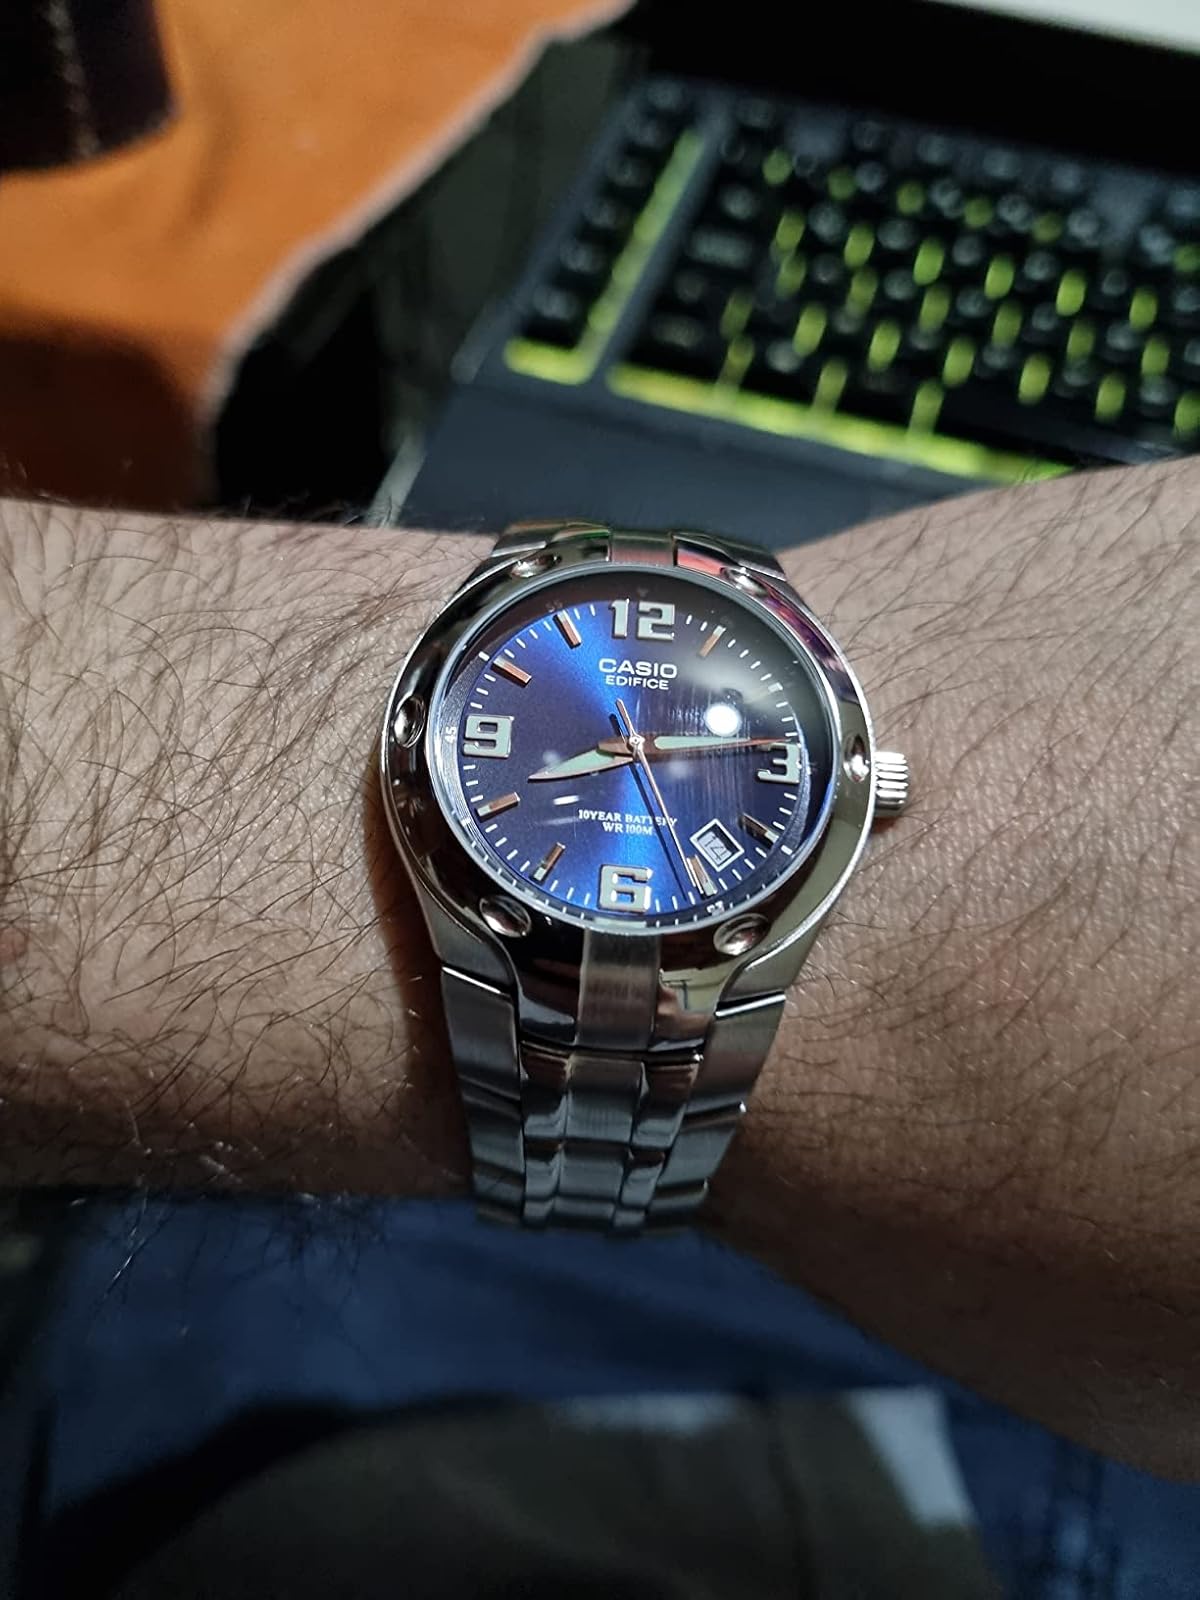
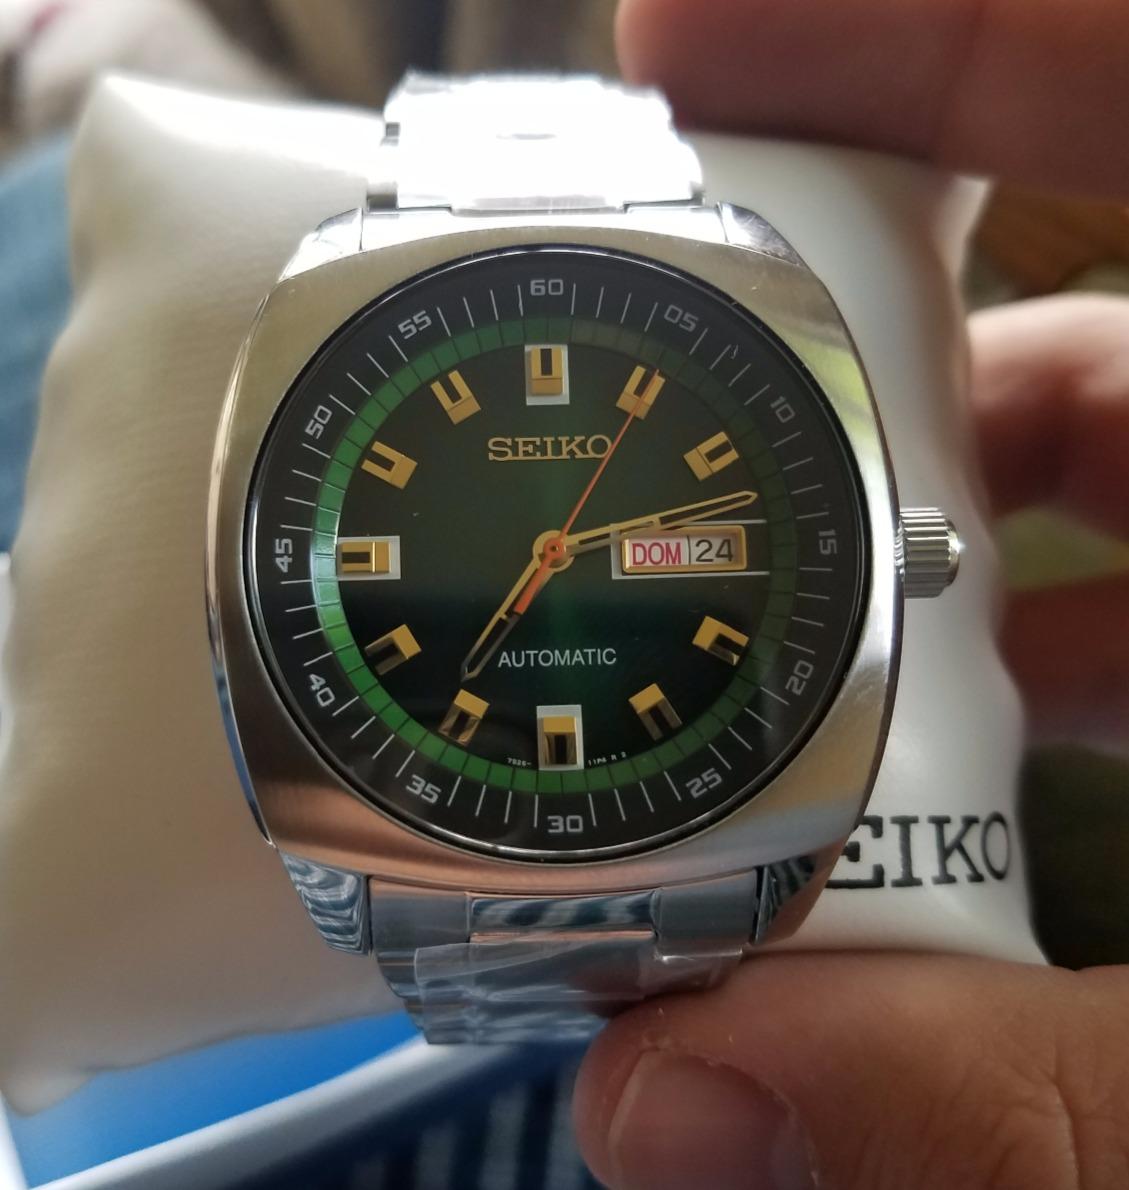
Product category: accessories_watch
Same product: no